The Handmaiden

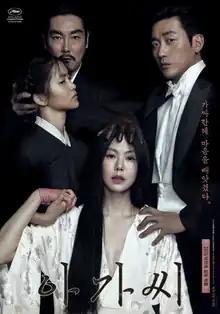
Theatrical release poster

The Handmaiden is a 2016 South Korean erotic historical psychological thriller film directed, co-written and co-produced by Park Chan-Wook and starring Kim Min-hee, Kim Tae-ri, Ha Jung-woo and Cho Jin-woong. It is inspired by the 2002 novel "Fingersmith" by Welsh writer Sarah Waters, with the setting changed from Victorian era Britain to Korea under Japanese rule, where a Korean girl is hired as a handmaiden to a Japanese heiress who lives a secluded life on a countryside estate.